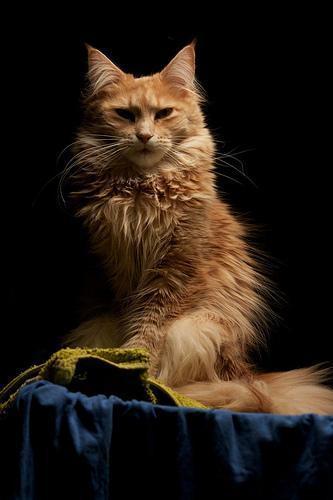
Maine Coon